Elena of Moldavia

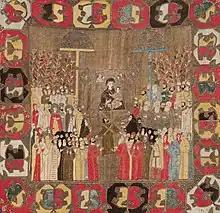
Depiction of Palm Sunday procession with Ivan III and his family on a shroud belonging to Elena, .

Elena was born in . Her parents were Stephen III ("the Great"), the sovereign prince of Moldavia, and his first (or second) wife Princess Evdochia of Kiev.